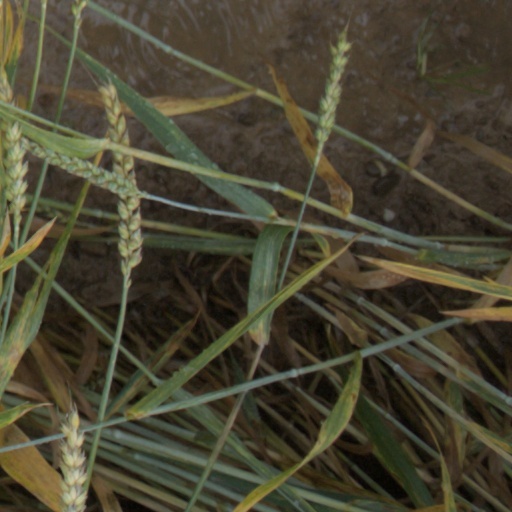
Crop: wheat